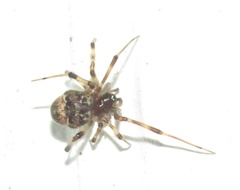
Species: Parasteatoda_tepidariorum